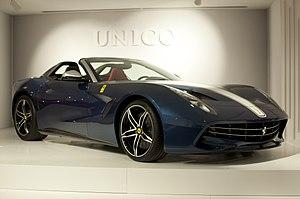
La Ferrari F60 America est un cabriolet à moteur V12 à 65° avant, dérivé de la F12 Berlinetta, produit à seulement 10 exemplaires, par le constructeur italien Ferrari, pour célébrer les 60 ans de la distribution de la marque en Amérique du Nord.
La Ferrari F12berlinetta ou F12 est une voiture sportive de grand tourisme produite par le constructeur italien Ferrari. Elle a été dévoilée au public le 29 février 2012.